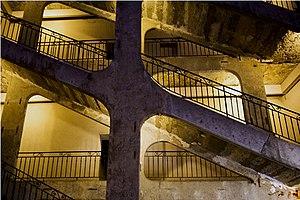
plan serré sur le limon à la française de l'escalier à volées droites superposées de la Cour des Voraces à Lyon 1er
Le limon est la pièce d'appui qui suit la rampe de l'escalier du côté du jour dans lequel s'incrustent les marches, contre-marches et les balustres ou les barreaux de la rampe.